Plautilla Bricci

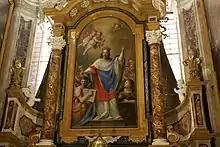
Chapel of San Luigi, Church of San Luigi dei Francesi, Rome

In 1631, she painted "Joseph and Potiphar's Wife" (sold, London, 1991). In 1644, Plautilla made two paintings: a "Saint Francis and an Angel" and a "Floral still-life" for Cardinal Francesco Barberini, the Pope's nephew. She also painted two doors for Giacomo Albano Ghibbesio in the same year. She painted a cabinet for Antonio degli Effetti (now lost). She attended the Accademia di San Luca between 1655 and 1671. In 1660, she painted the altarpiece of "The Birth of the Virgin" for the Church of Santa Maria in Campo Marzio, Rome. In 1661, she designed the ephemeral funeral structures for the tomb of Cardinal Mazarin; Mazarin's secretary was Elpidio Benedetti, brother of artist Maria Eufrasia della Croce. Two particularly proficient drawings survive from this project.